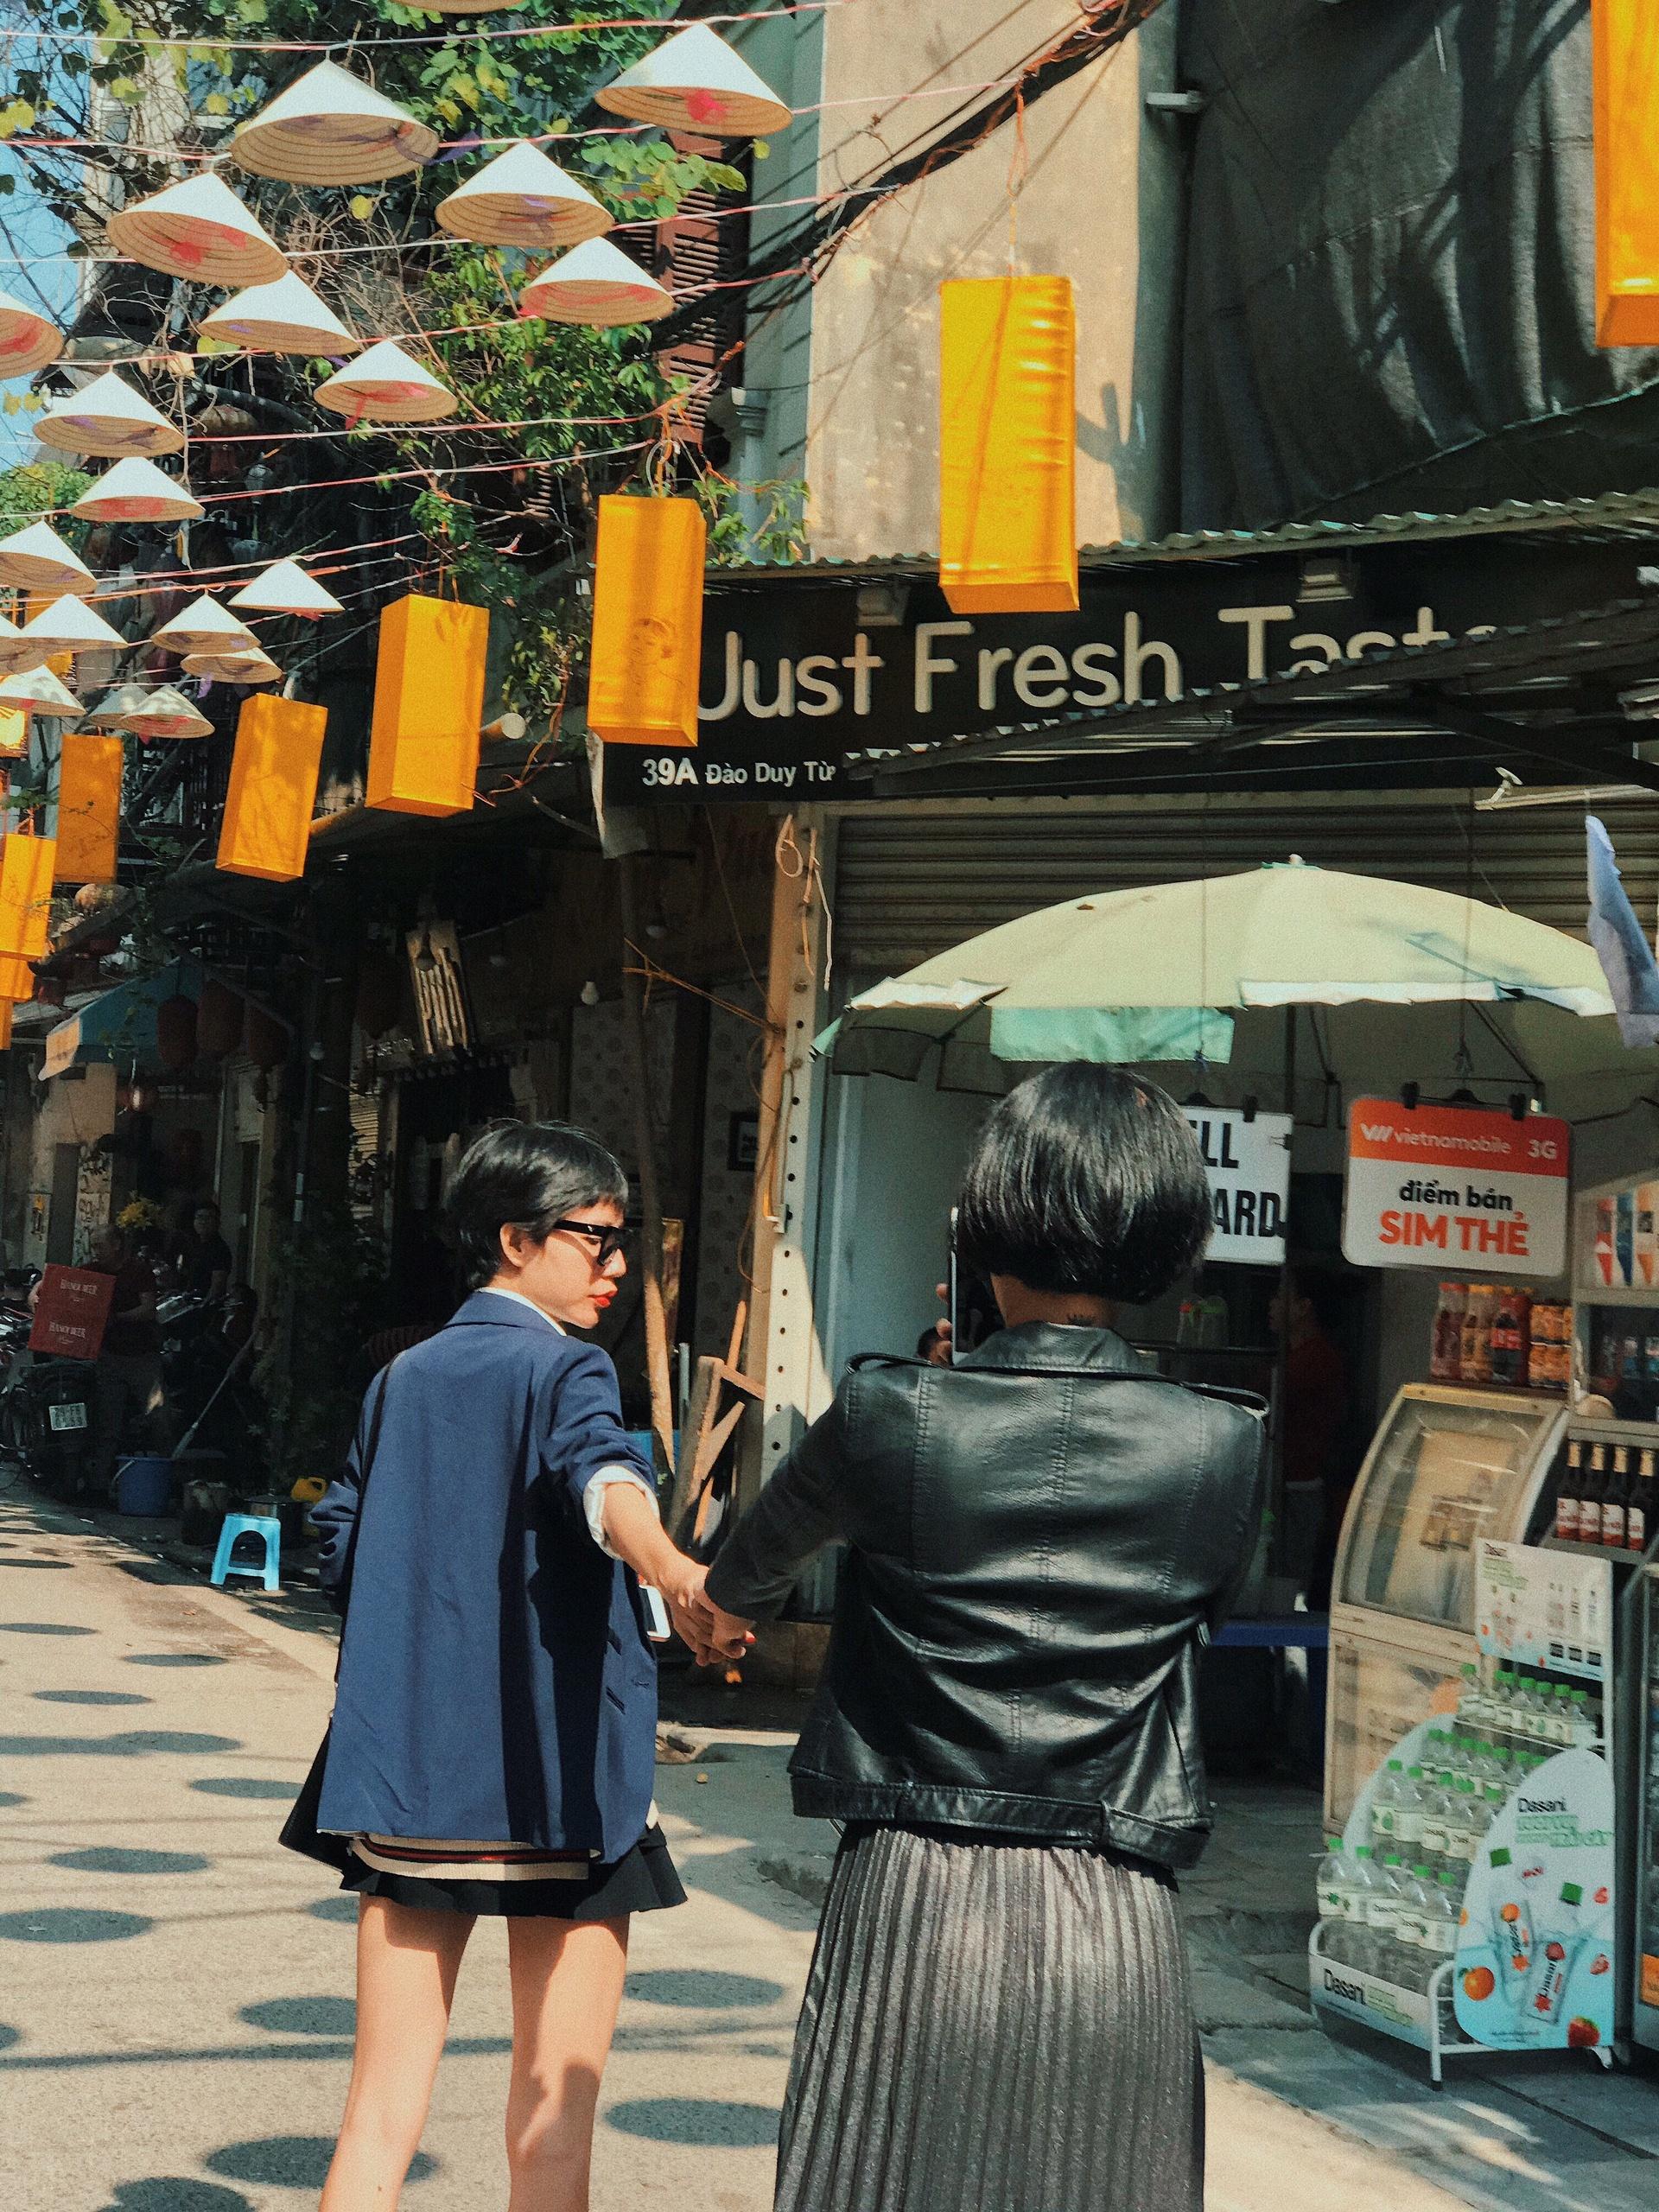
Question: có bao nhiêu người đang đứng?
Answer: có hai người